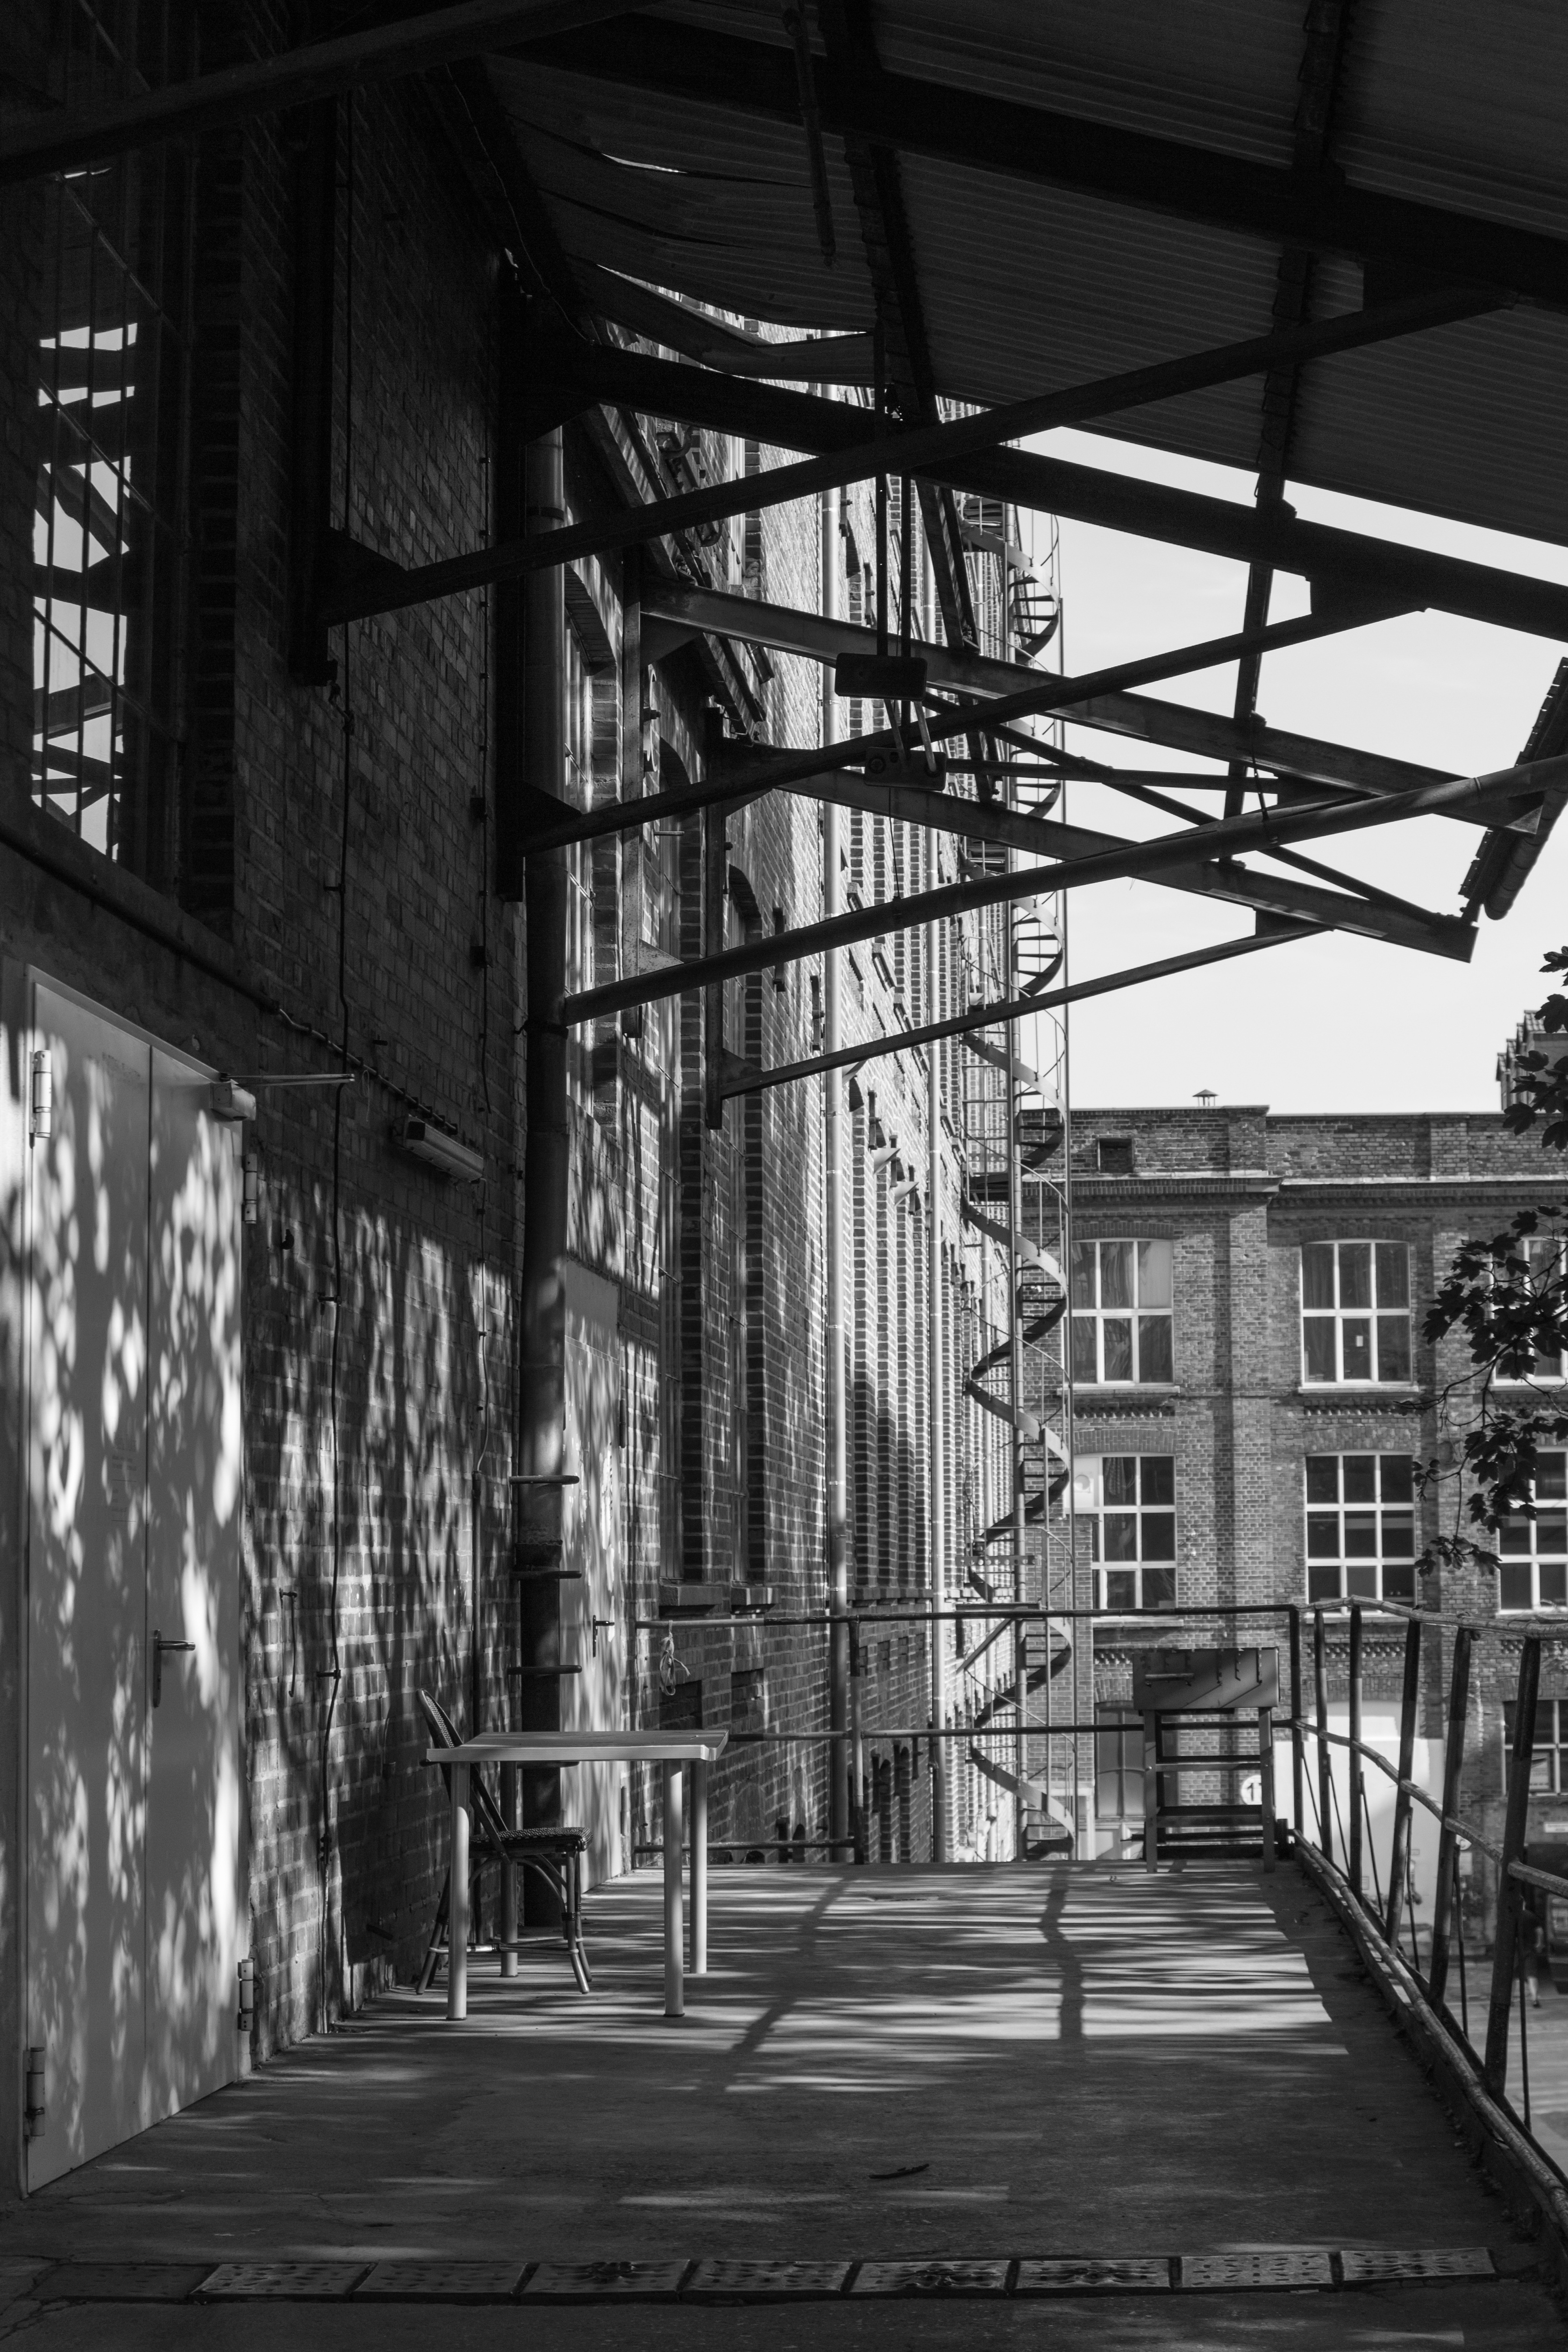
black and white, architecture, road, street, chair, seat, alley, alone, factory, darkness, industry, black, monochrome, infrastructure, symmetry, photograph, leipzig, image, shape, industrial heritage, urban area, monochrome photography, spinning gallery, film noir